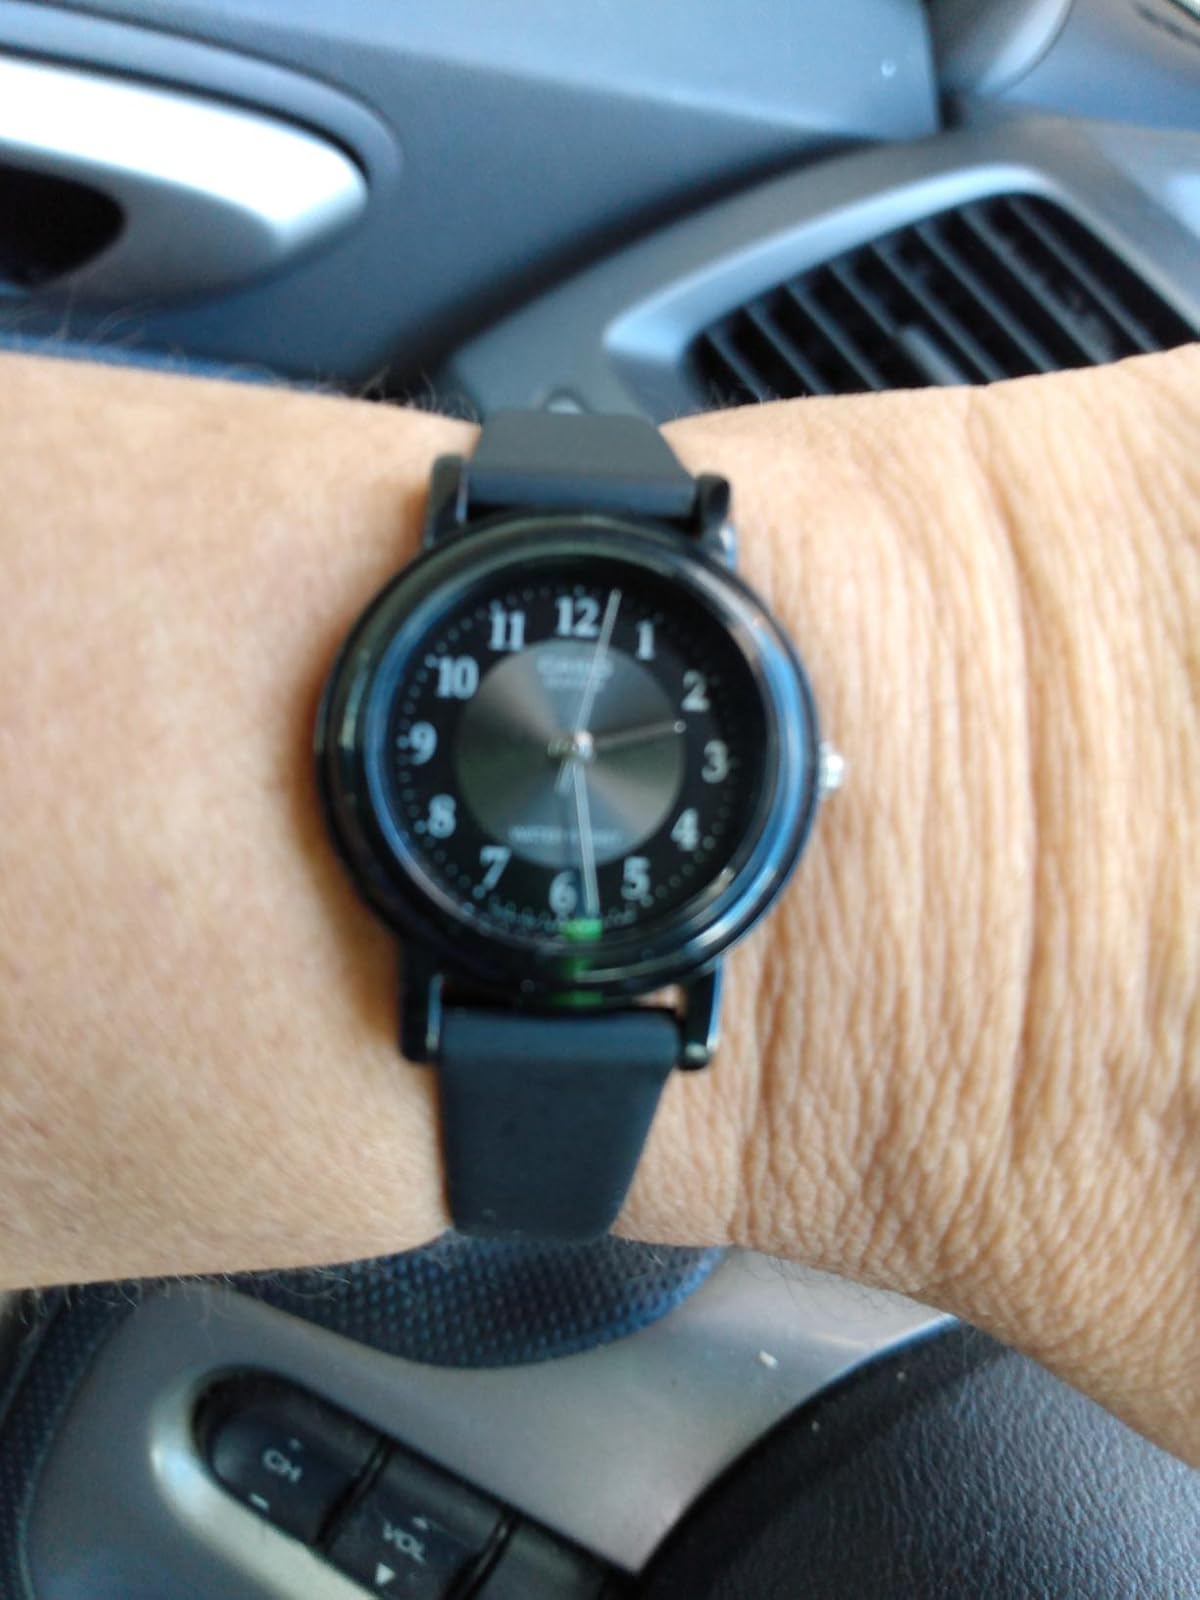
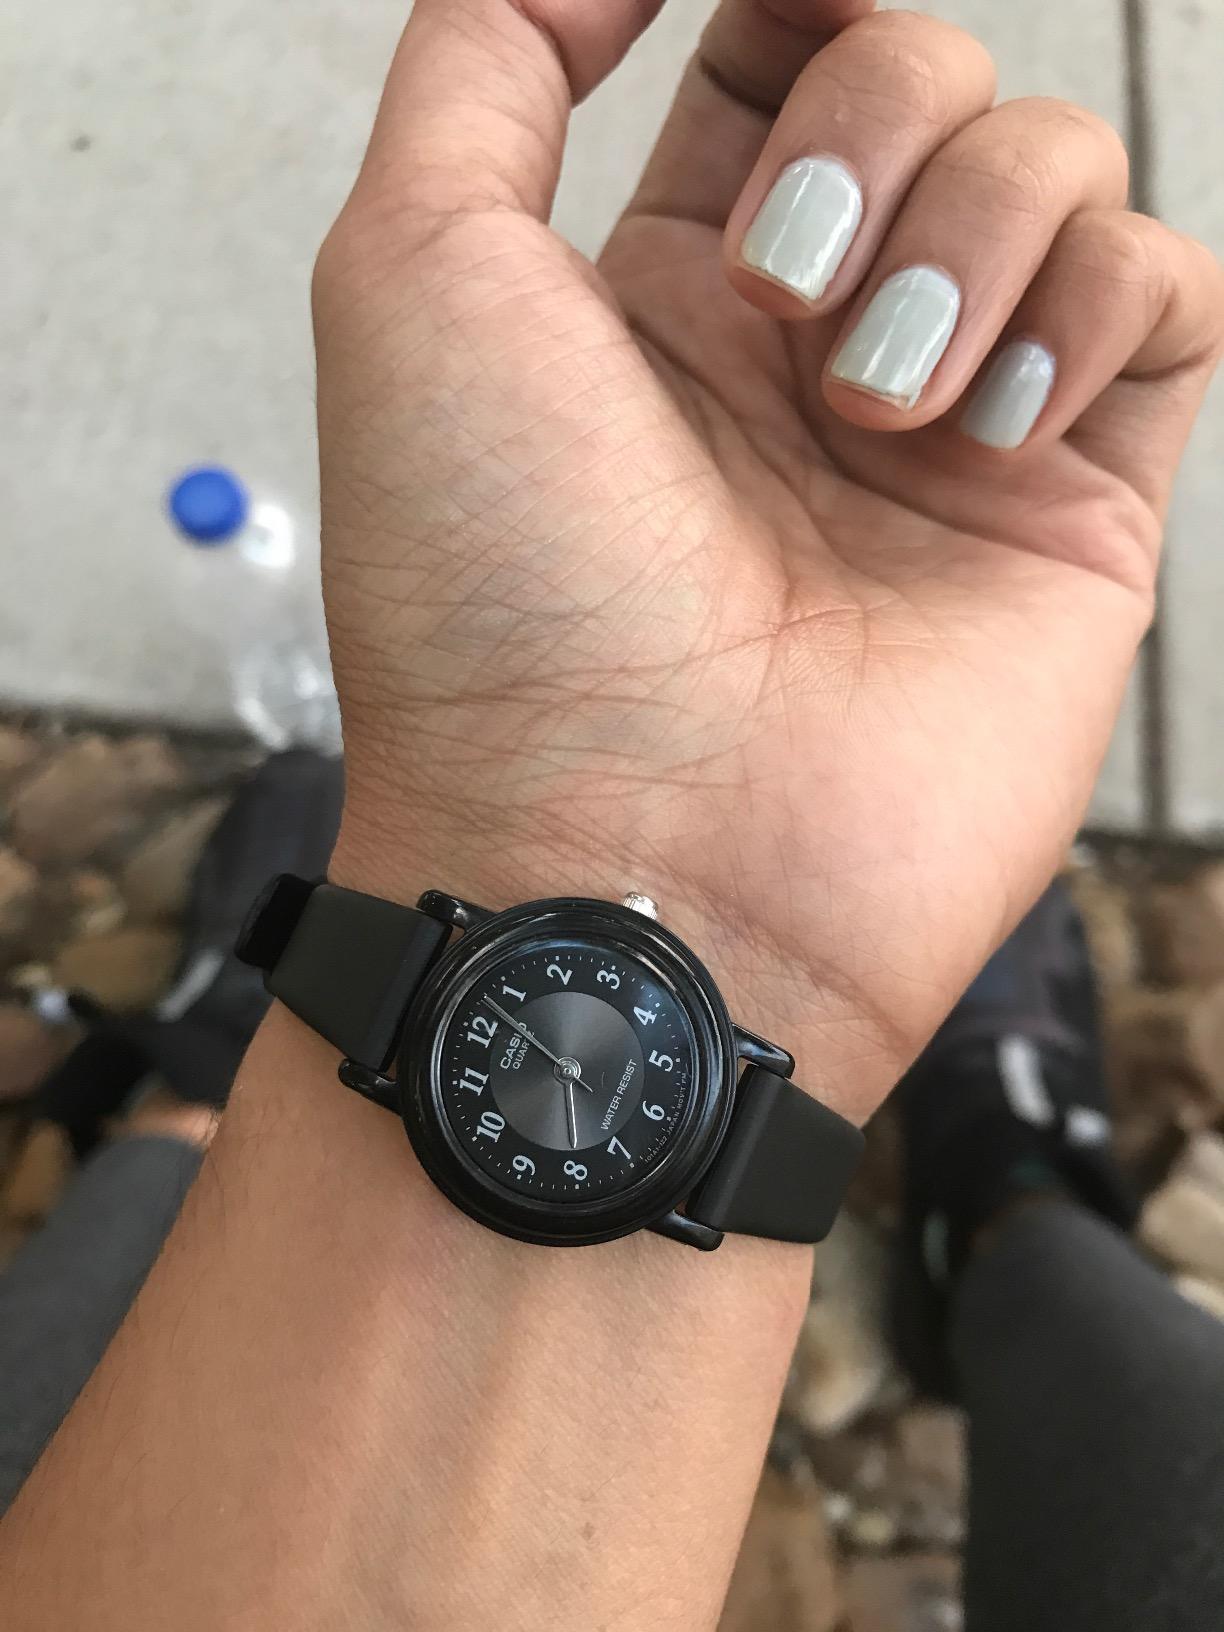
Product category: accessories_watch
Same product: yes